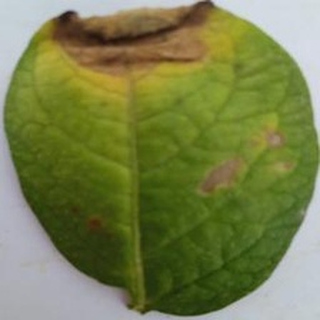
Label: potato_late_blight